Alex and Maia Shibutani

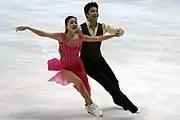
The Shibutanis at the 2011 Worlds

The Shibutanis moved up to the junior level nationally. However, they were unable to compete internationally on the junior level because Maia was not yet old enough. At the 2008 Midwestern Sectionals, the Shibutanis placed fourth in the compulsory dance and then third in the original and free dances to win the bronze medal overall. This medal qualified them for the 2008 U.S. Championships. At Nationals, they placed 7th in the compulsory dance, 2nd in the original dance, and 4th in the free dance. They placed 4th overall, winning the pewter medal.